Giant otter

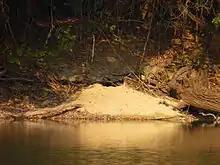
A giant otter den dug on a lakeshore at Cantão State Park – the newly dug white sand is a sign of recent activity at this den.

Giant otters build dens, which are holes dug into riverbanks, usually with multiple entrances and multiple chambers inside. They give birth within these dens during the dry season. In Cantão State Park, otters dig their reproductive dens on the shores of oxbow lakes starting around July, when waters are already quite low. They give birth between August and September, and the young pups emerge for the first time in October and November, which are the months of lowest water when fish concentrations in the dwindling lakes and channels are at their peak. This makes it easier for the adults to catch enough fish for the growing young, and for the pups to learn how to catch fish. The entire group, including nonreproductive adults, which are usually older siblings to that year's pups, collaborates to catch enough fish for the young.